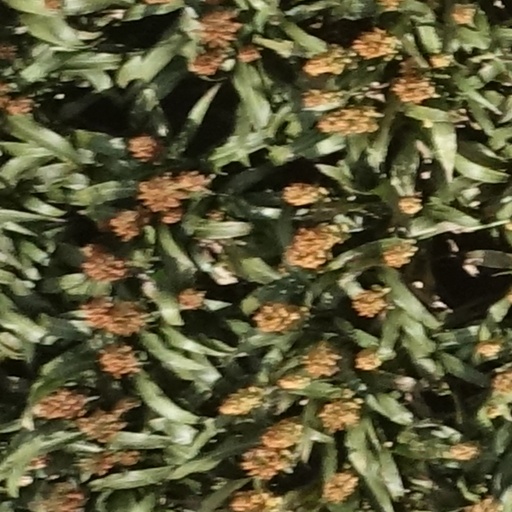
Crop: sorghum